Nanjing Sanmin metro station

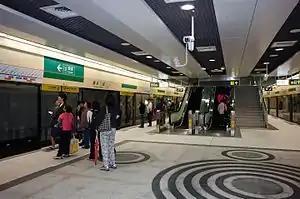
Platform

Nanjing Sanmin is a metro station in Taipei, Taiwan served by Taipei Metro.